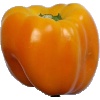
Label: Pepper Yellow 1